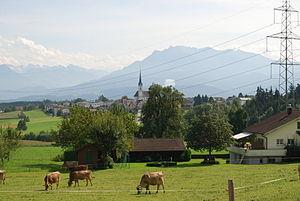
Rain est une commune suisse du canton de Lucerne, située dans l'arrondissement électoral de Hochdorf.